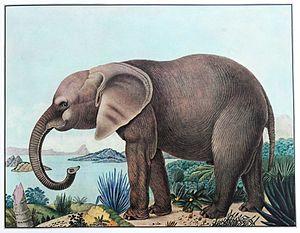
Aloys Zötl, né le 4 décembre 1803 à Freistadt et mort le 21 octobre 1887 à Eferding, est un maitre teinturier et un peintre autrichien.